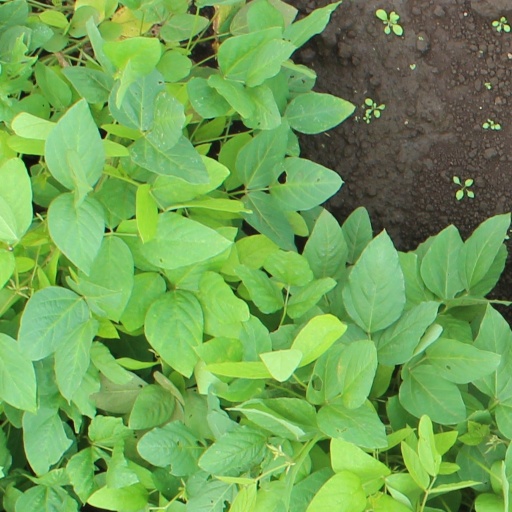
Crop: soybean